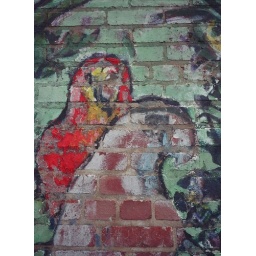
Fuji 645 GSW. old building wall under the Whitehurst Freeway in DC